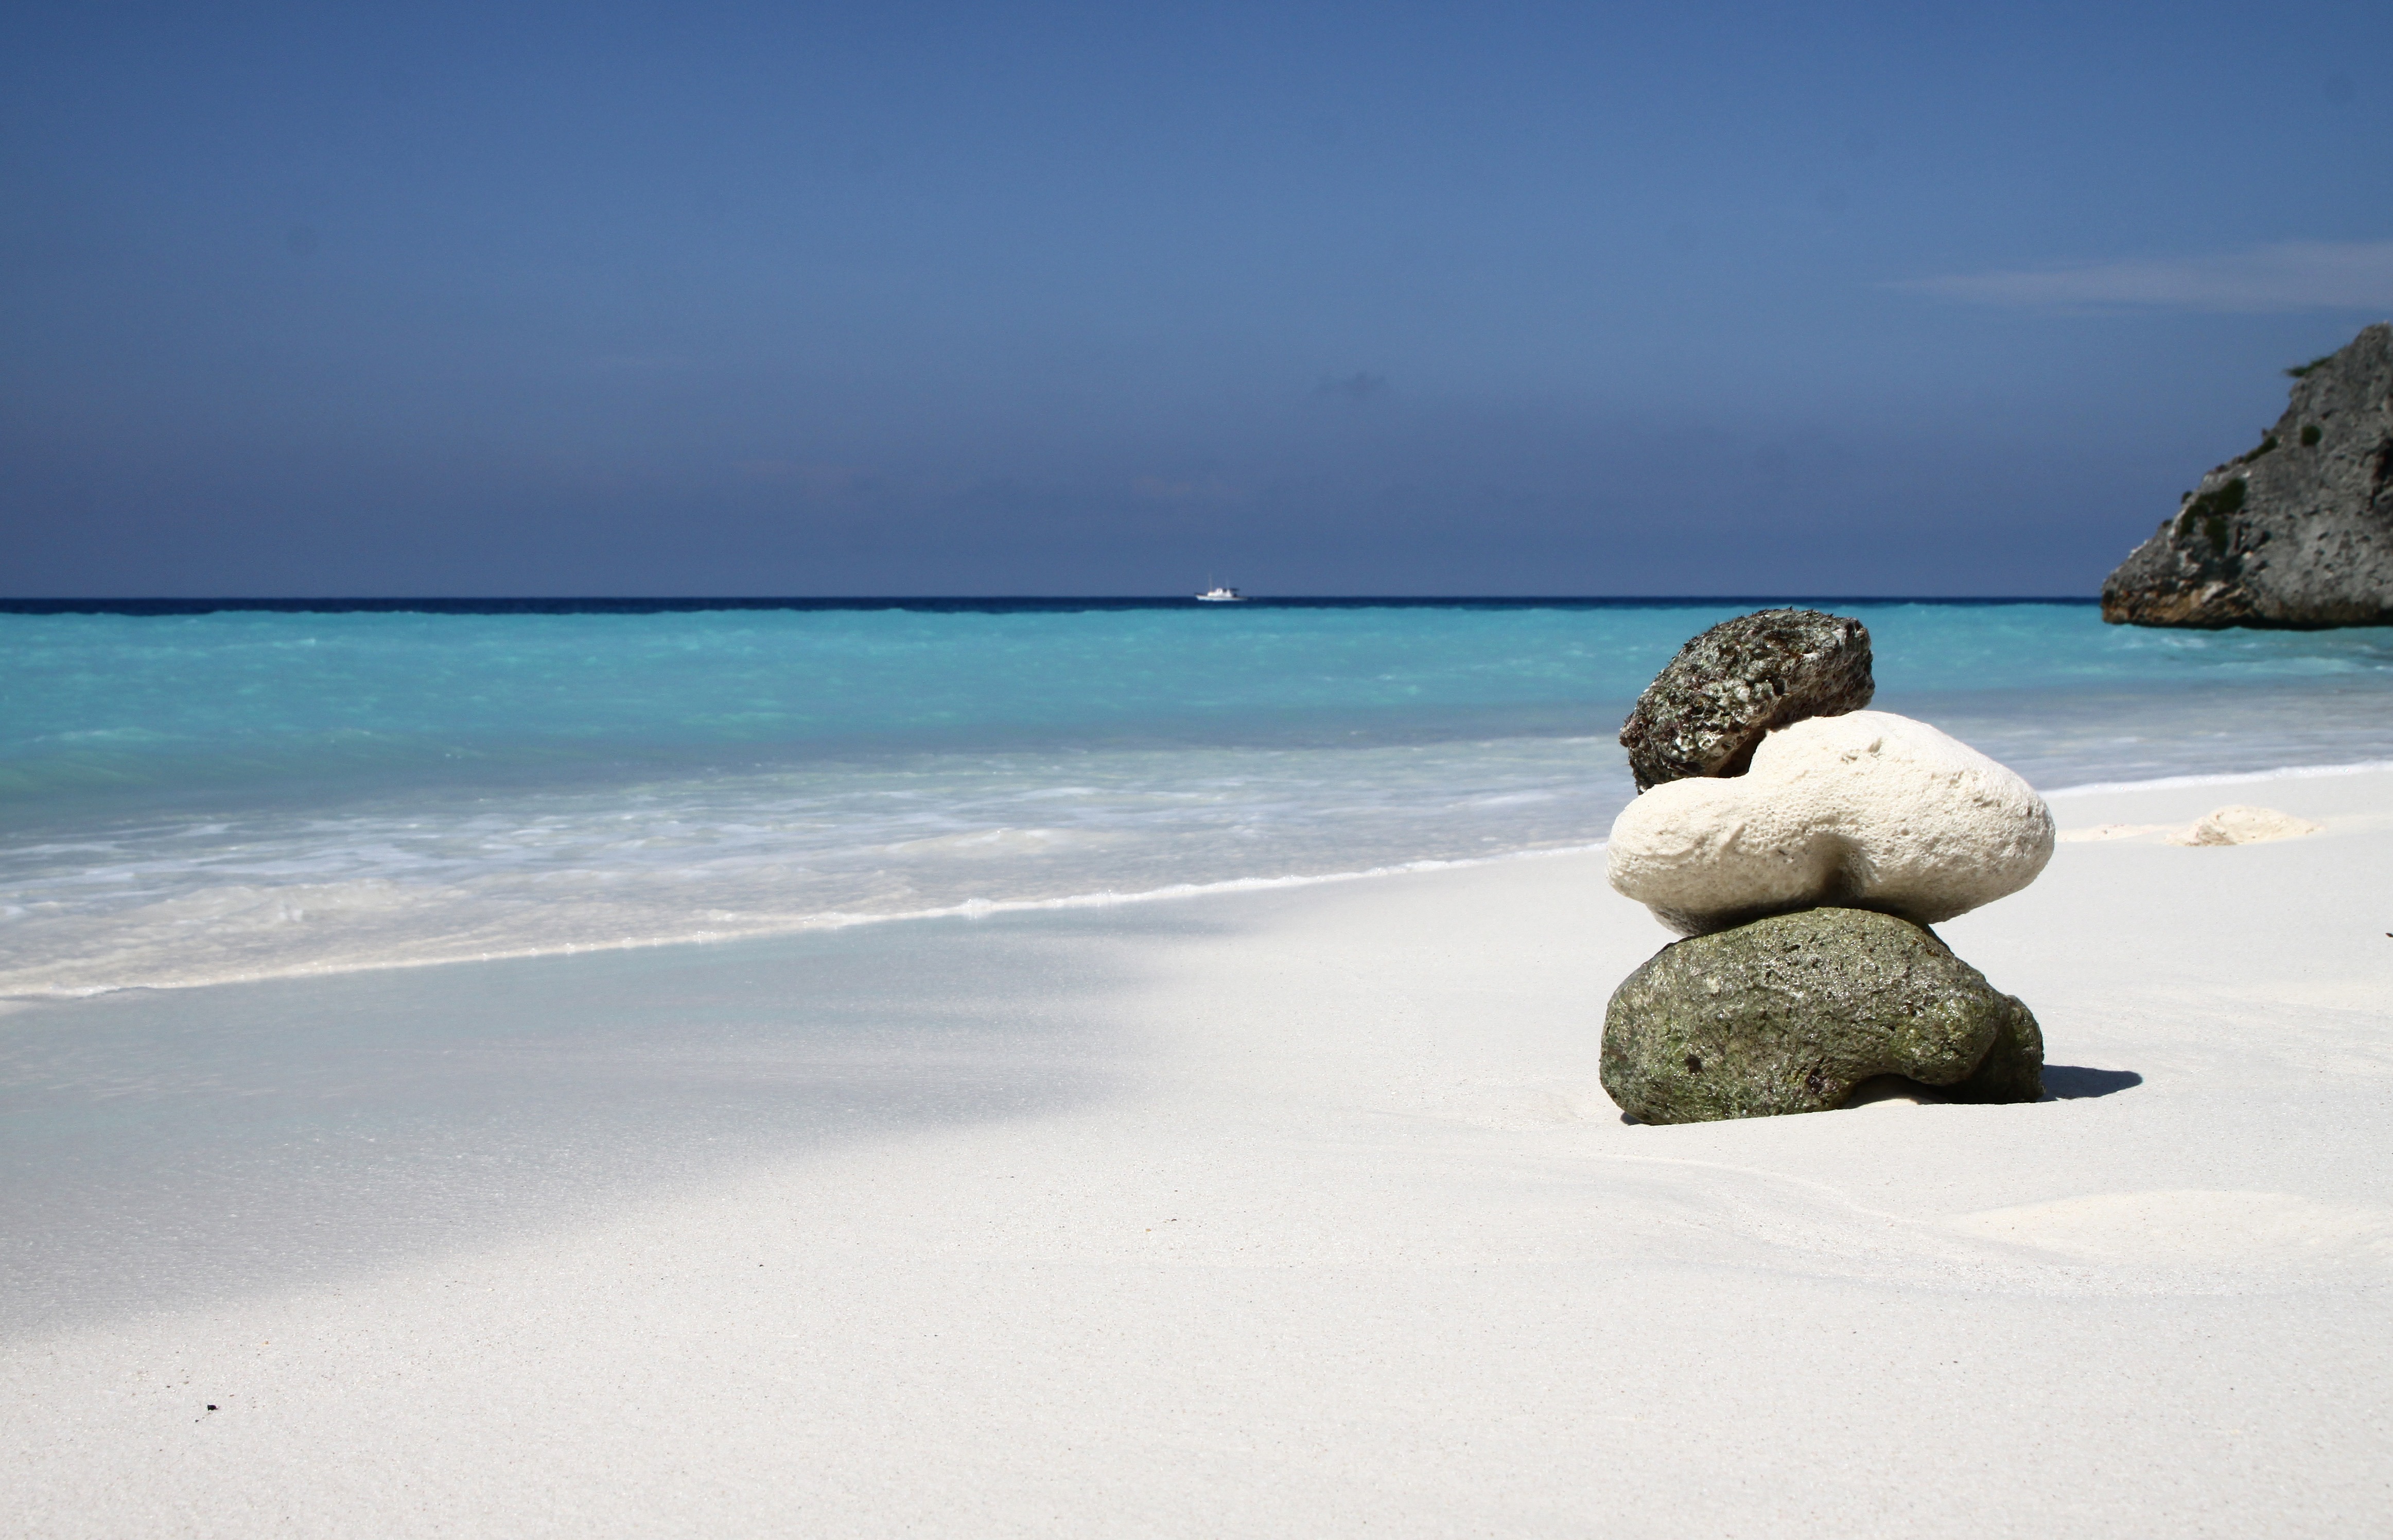
beach, sea, coast, sand, rock, ocean, horizon, shore, wave, vacation, lagoon, bay, island, material, body of water, cape, islet, curacao